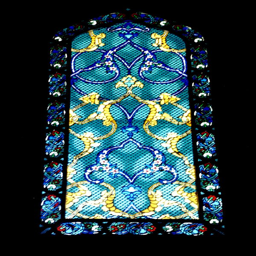
detail of stained glass in a room